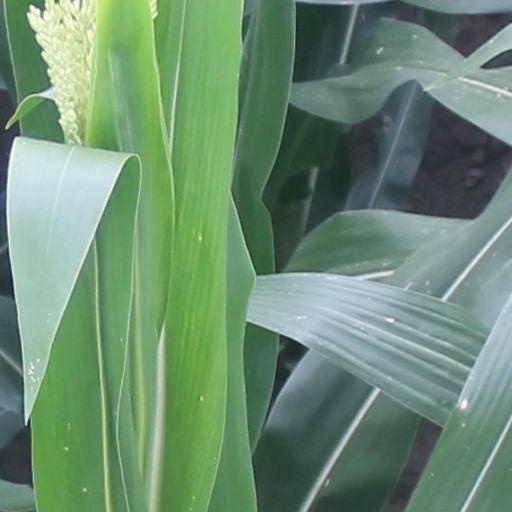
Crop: maize; corn